Sakhigopal Temple

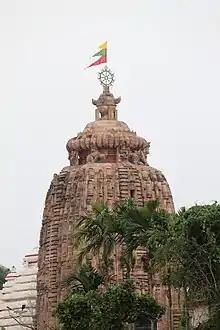
Shree Gopalaji Temple

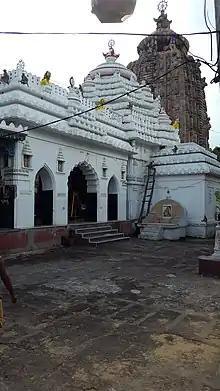
The Satyabadi Gopinatha temple in Sakshigopal

Sakhigopal Temple formally known as Satyabadi Gopinatha Temple is a medieval temple dedicated to Lord Gopinatha located in Sakhigopal on the Puri Bhubaneshwar highway in Odisha. The temple is built in the Kalinga Architecture style.